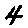
Label: 4